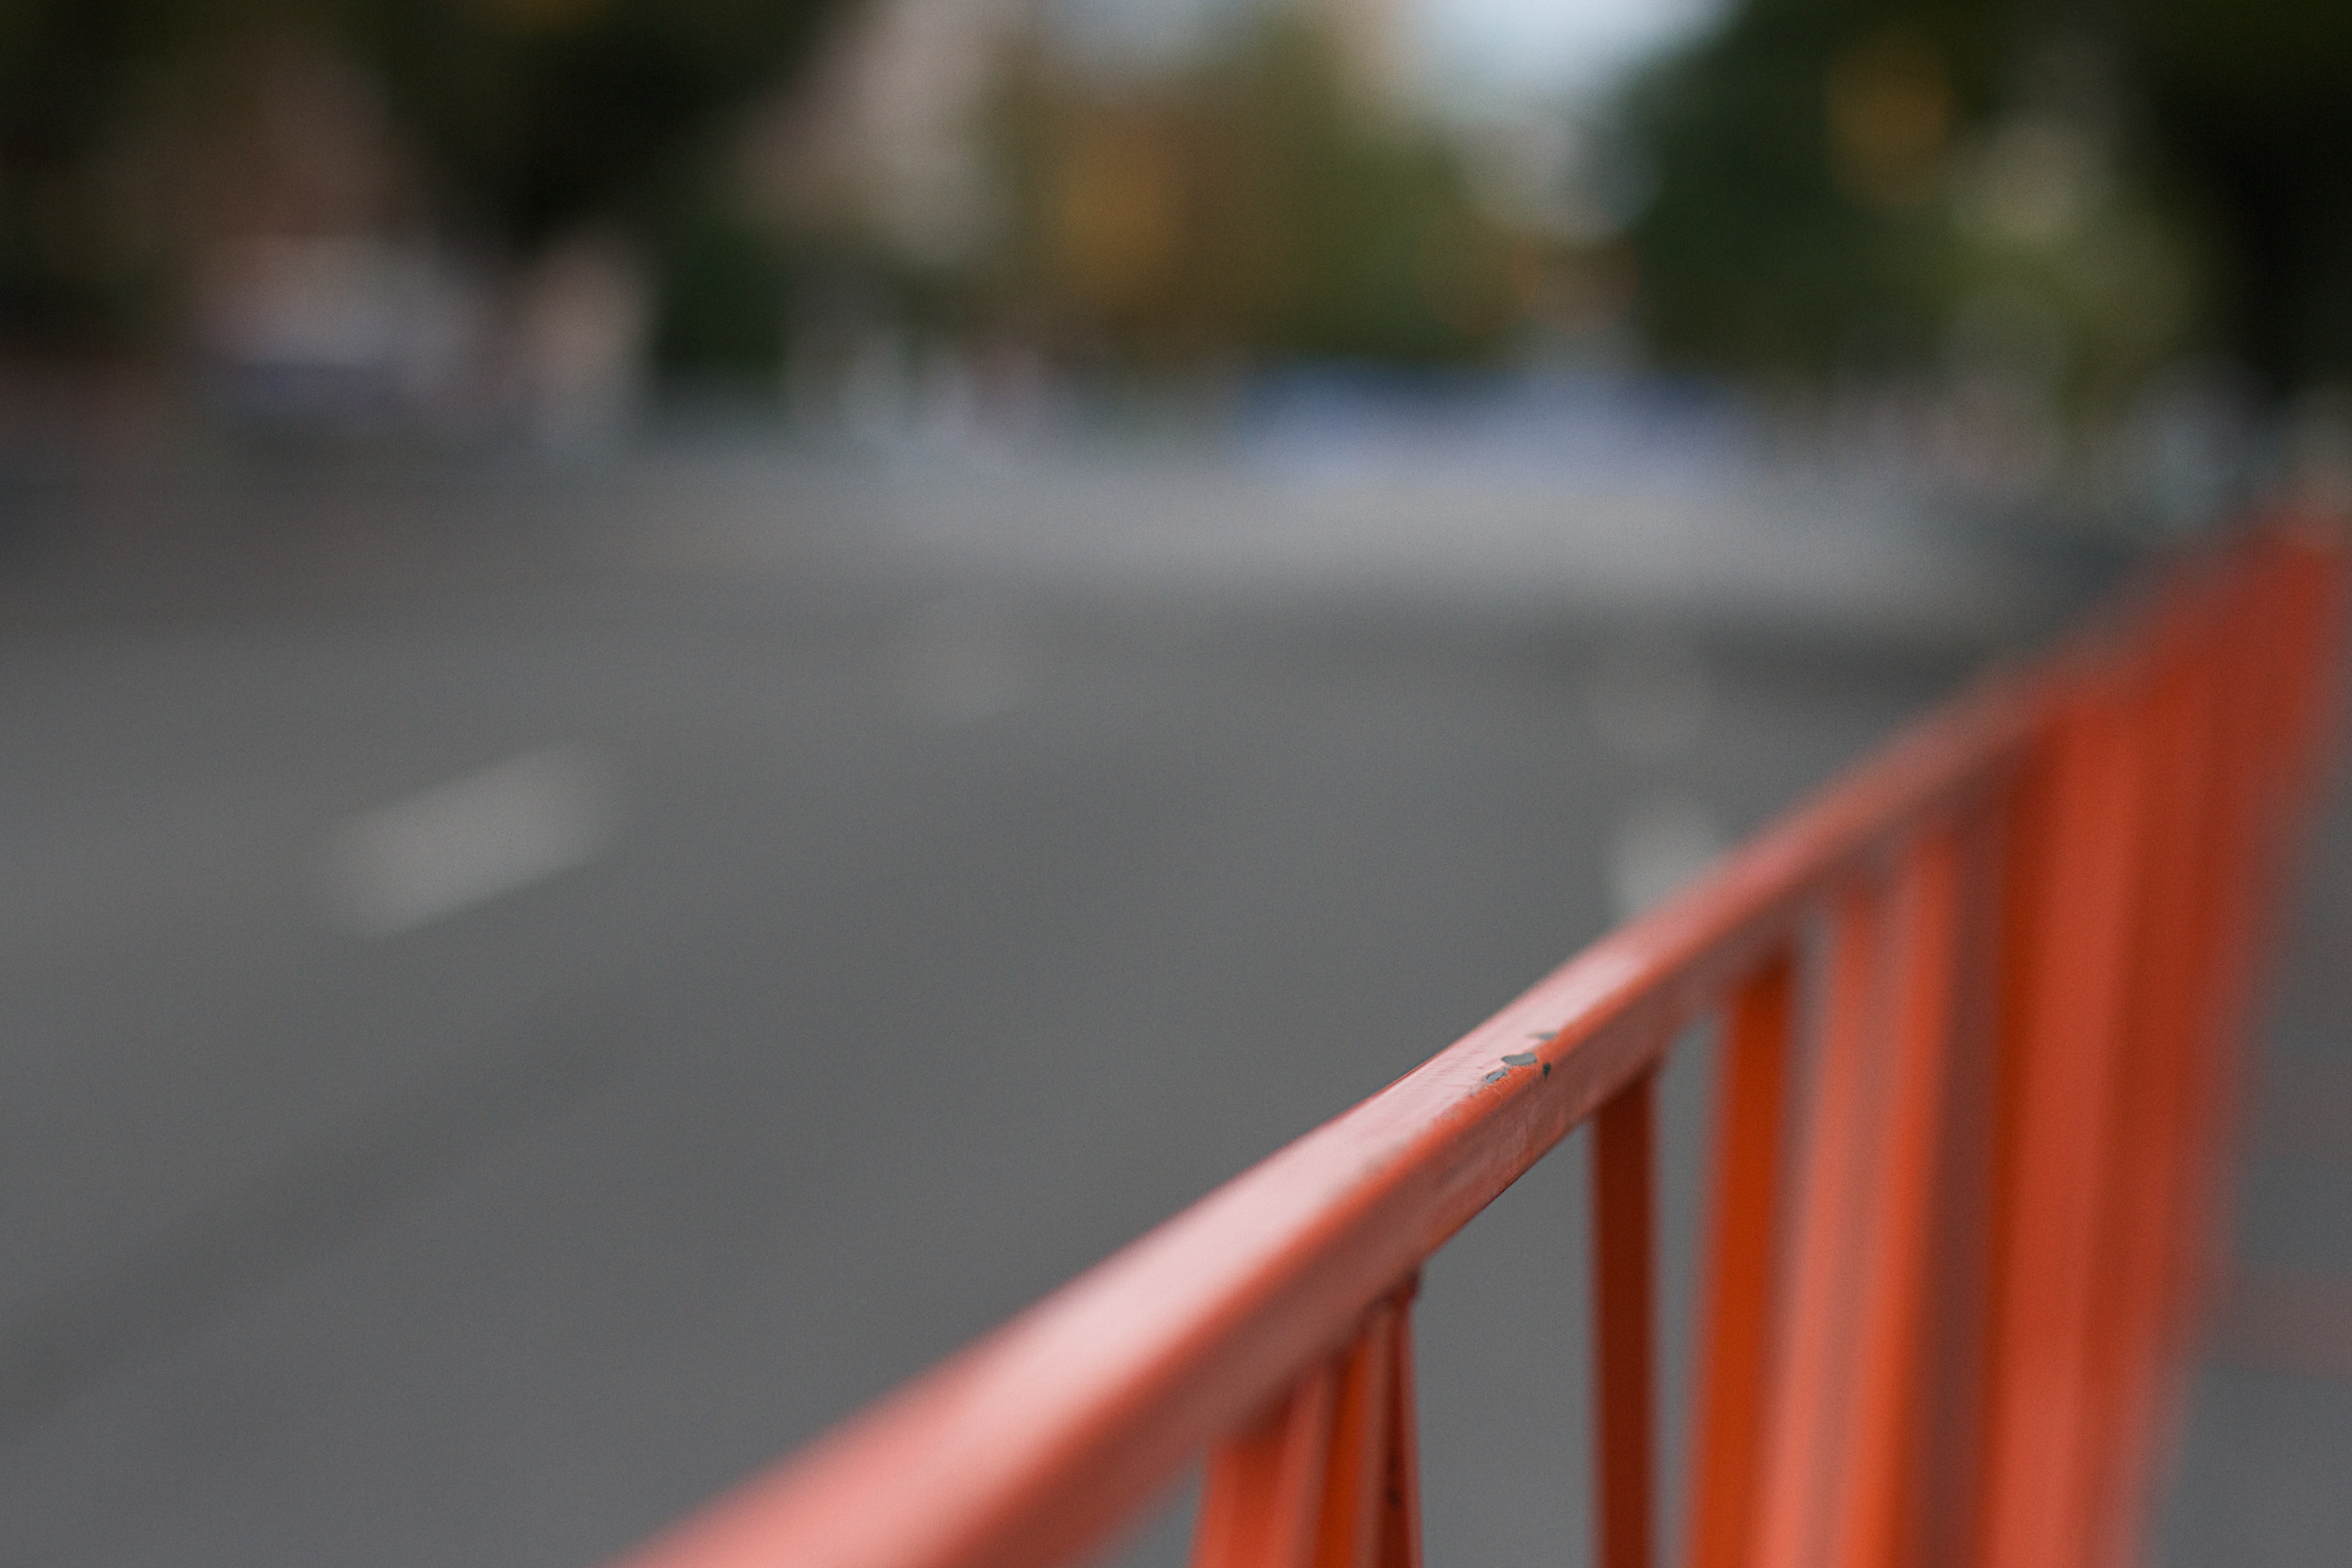
light, sunlight, window, line, red, color, vcubrb, theworldsatvcu